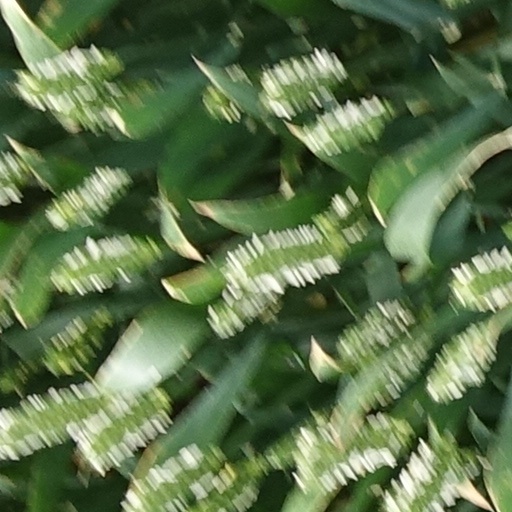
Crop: wheat